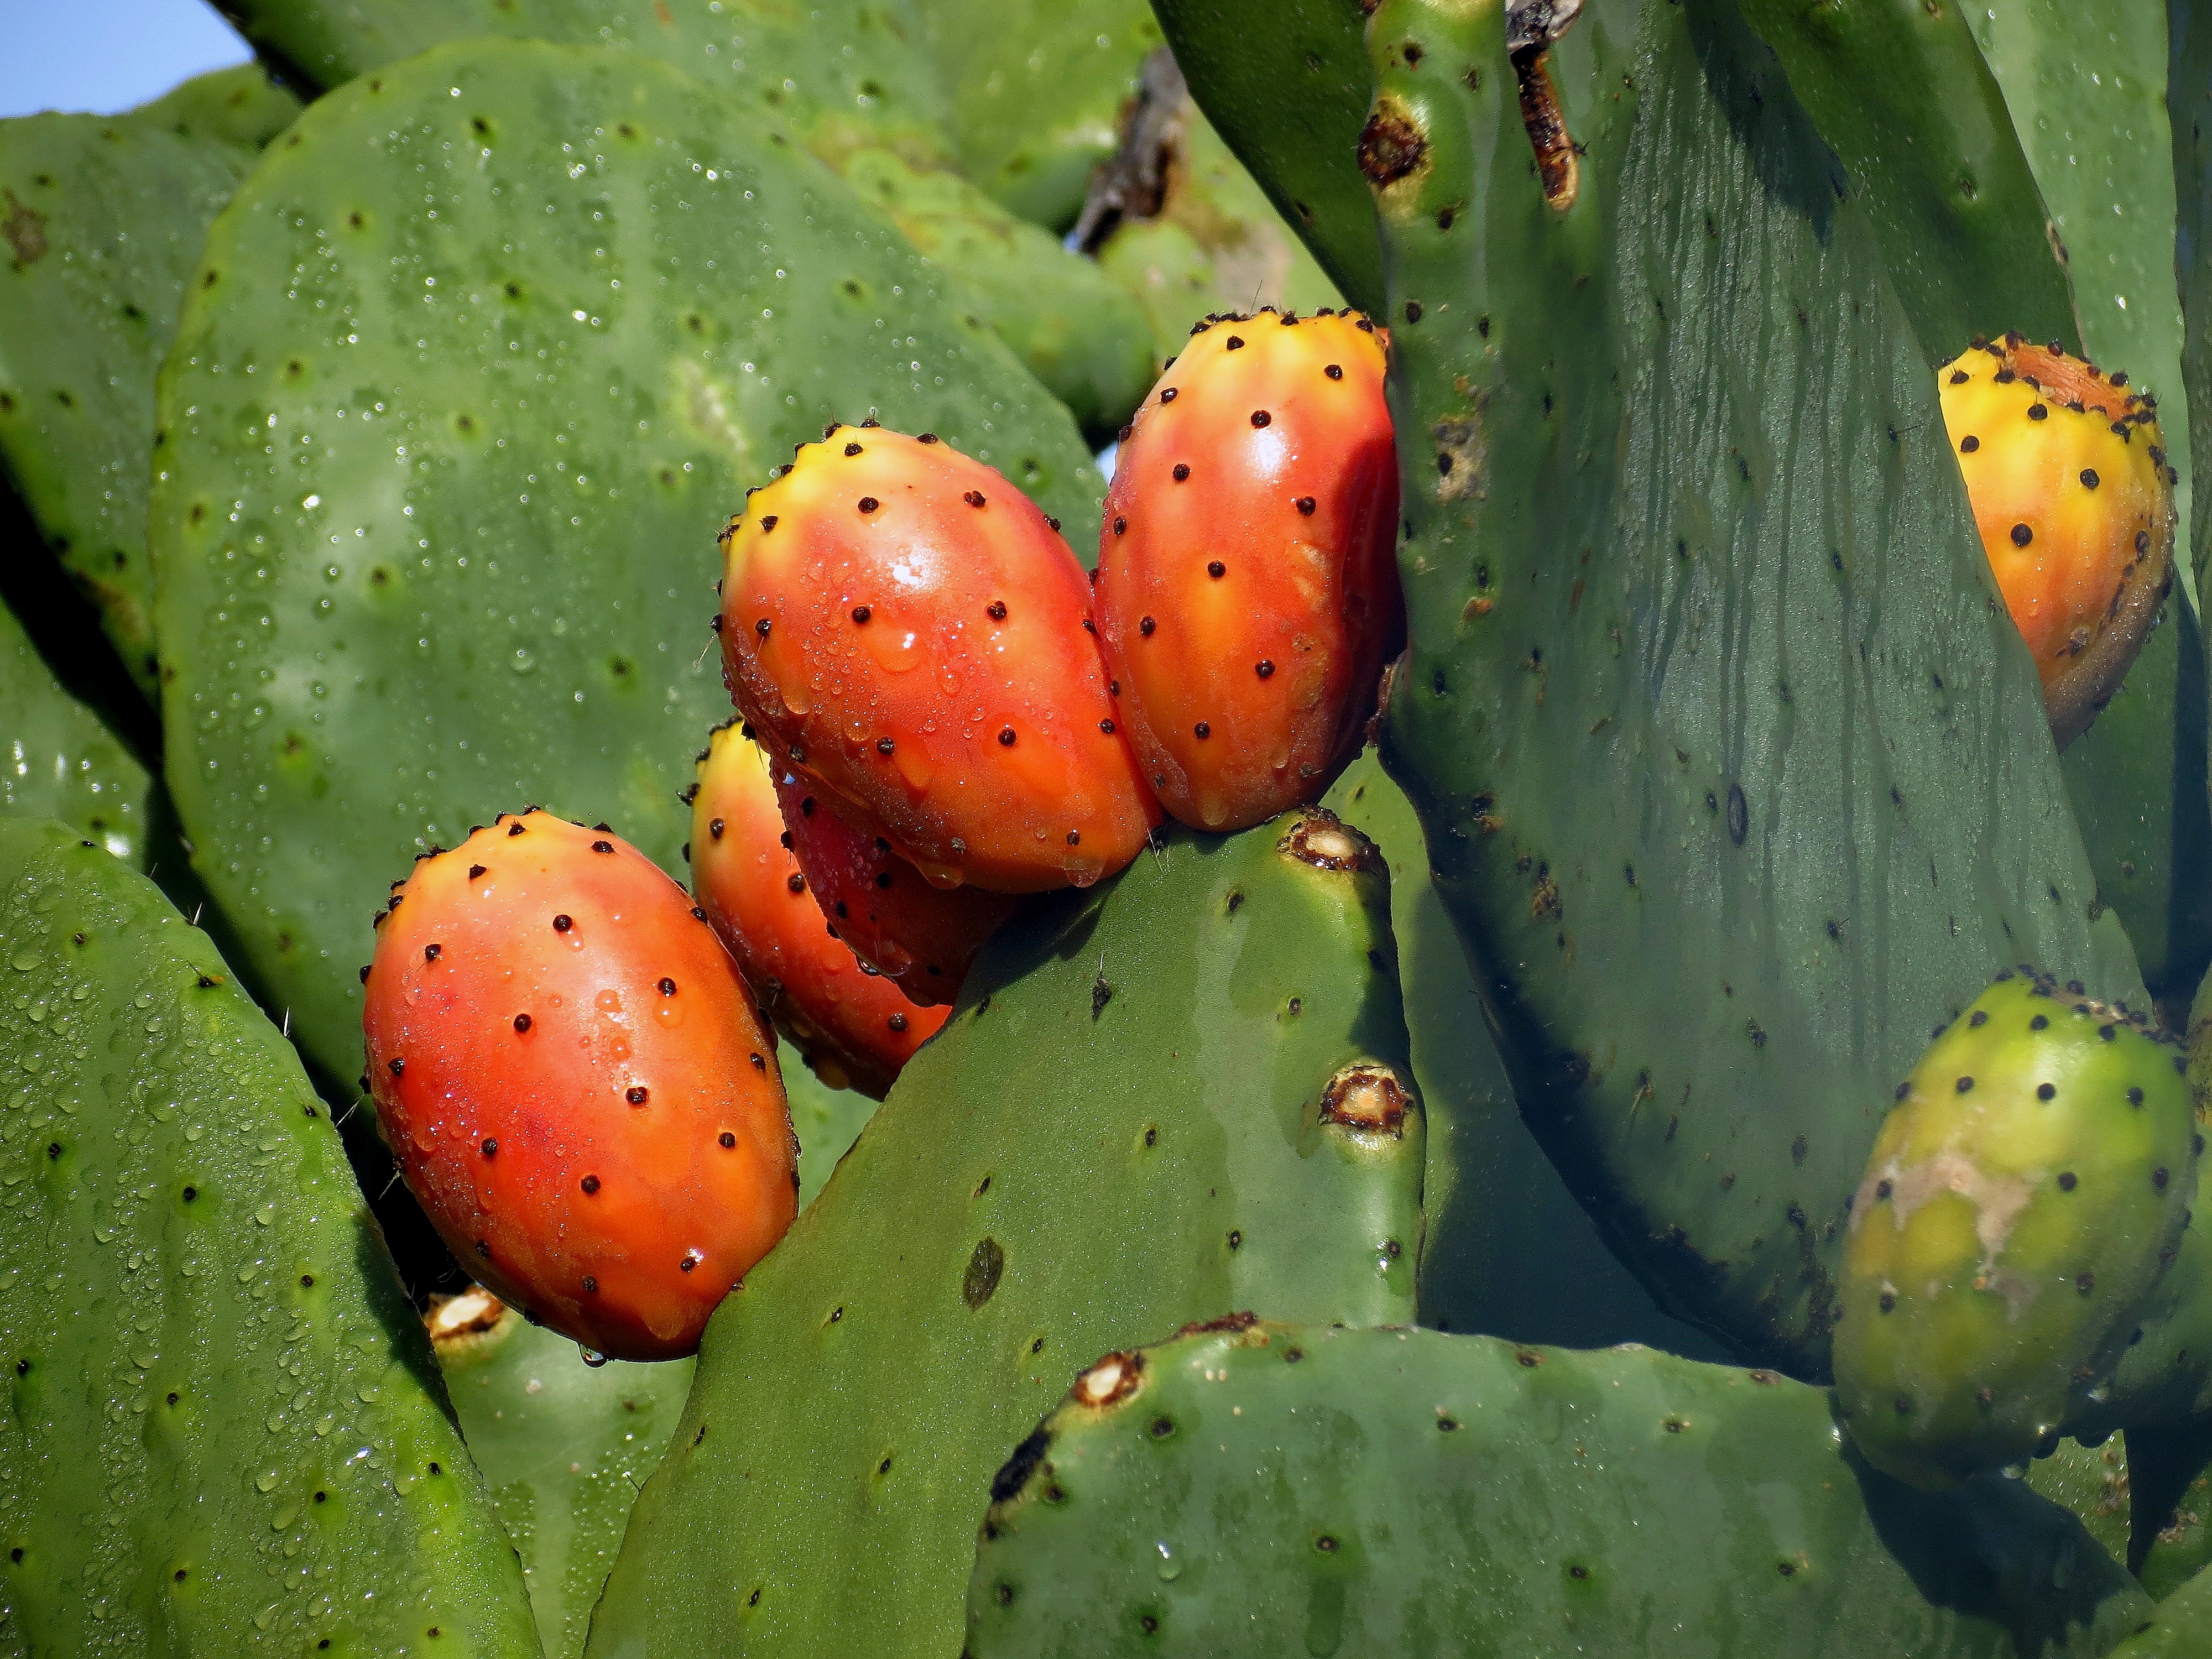
nature, cactus, plant, fruit, leaf, flower, food, produce, macro, botany, flora, flowers, naturaleza, flores, ggl1, gaby1, canonsx40hs, macro photography, flowering plant, prickly pear, land plant, nopal, barbary fig, eastern prickly pear